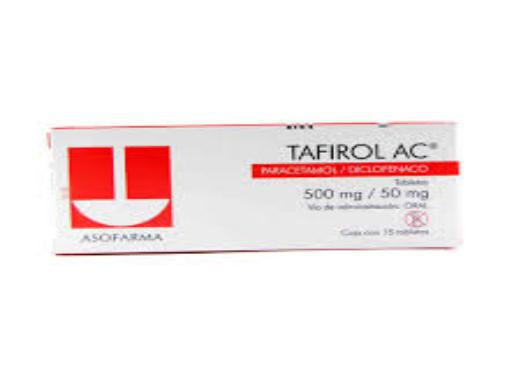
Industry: Medical